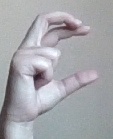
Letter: thal